Boltija

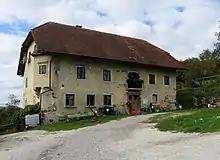
Waldhof Manor

Waldhof Manor, also known as Boltija Manor, stands in the southwestern part of the village. It is a two-story structure with a rectangular layout that was originally the residence of a manor farm for Ponoviče Castle. The building was reworked into a manor house in the 17th century. The projecting corner bay on a stone console with a Renaissance window is probably an older feature from the beginning of the 16th century.